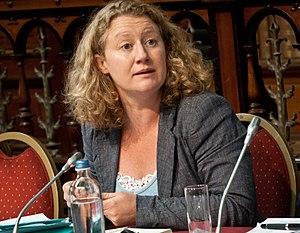
Judith Sargentini, née le 13 mars 1974 à Amsterdam, est une femme politique néerlandaise, membre de la Gauche verte et députée européenne de 2009 à 2019.